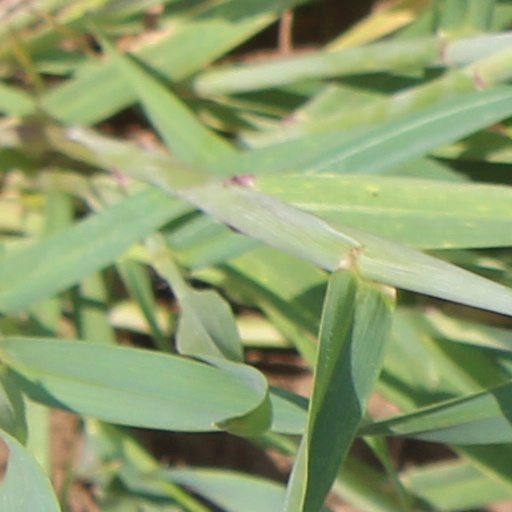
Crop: wheat